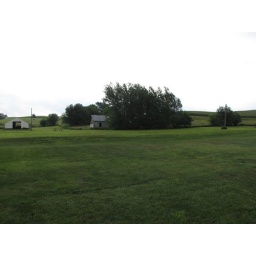
View of east pasture from near the house